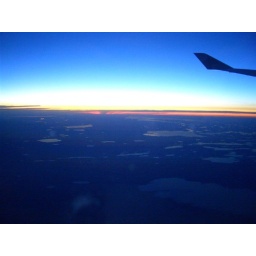
red sky at whatever time it is in the air